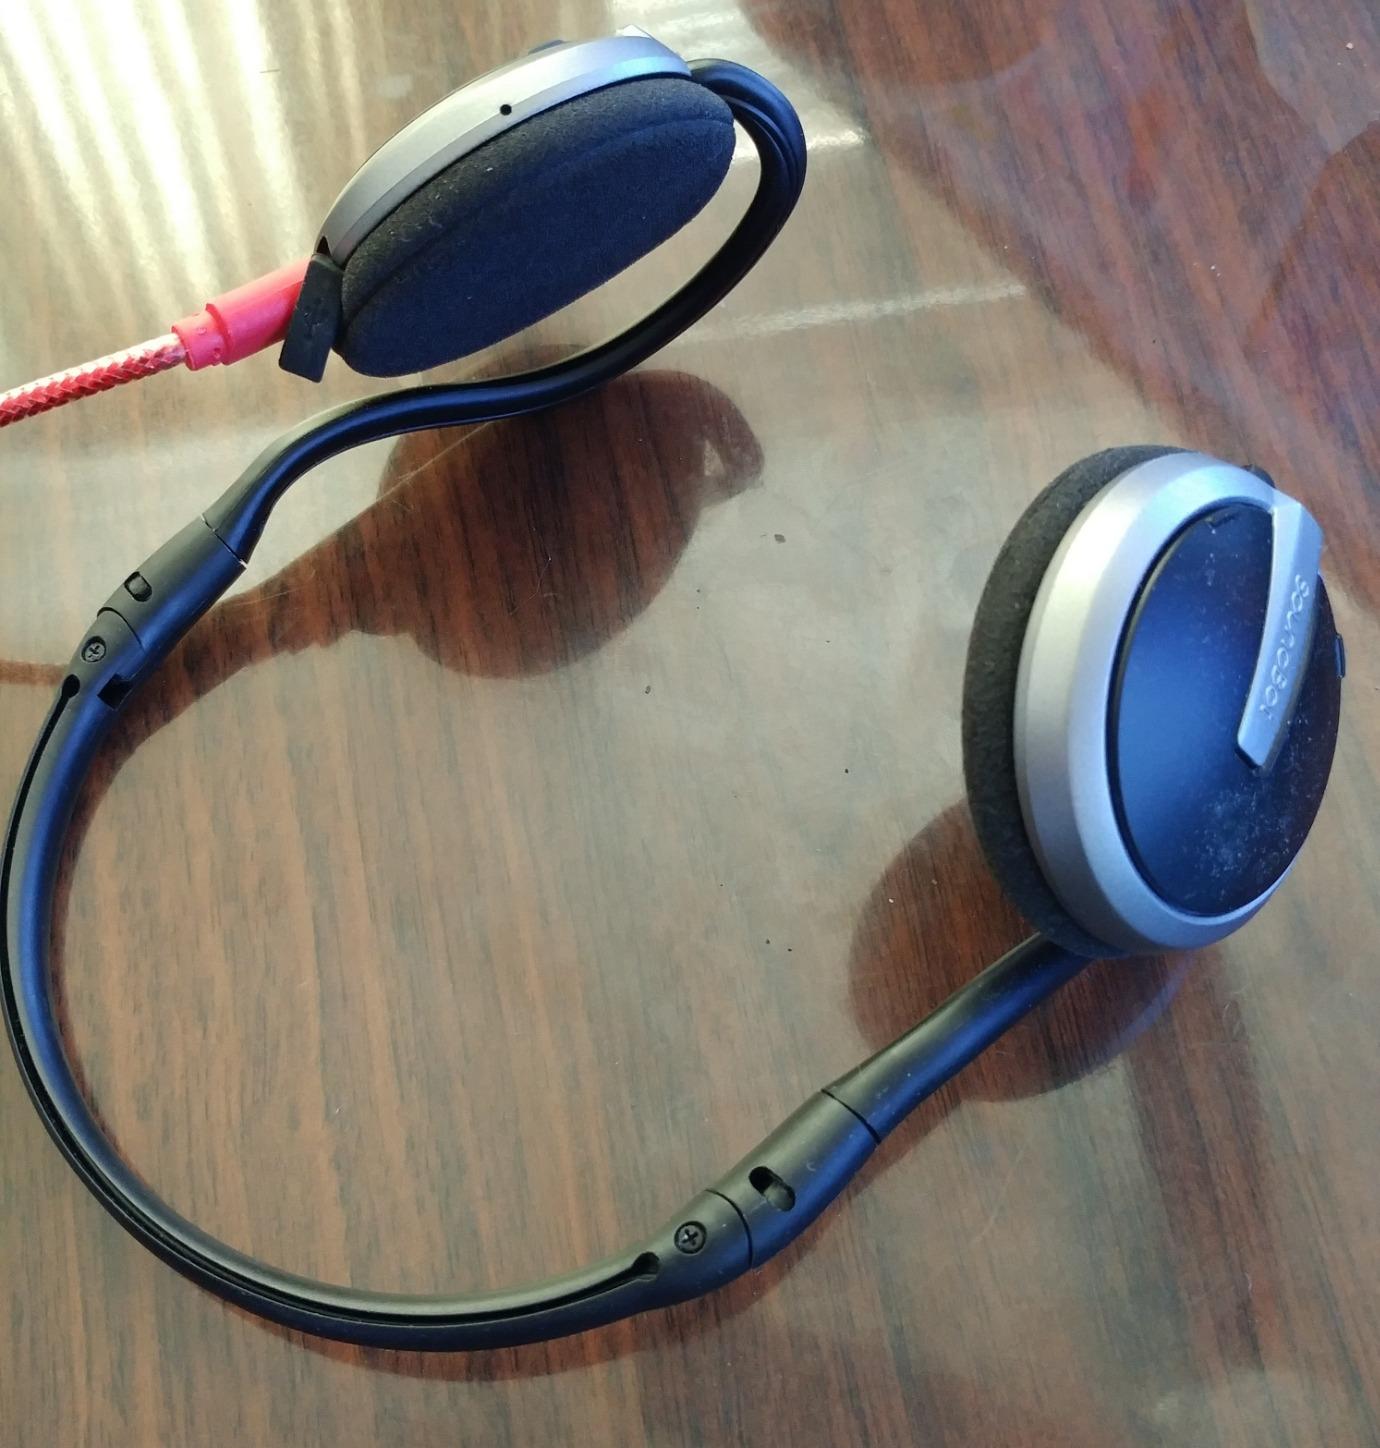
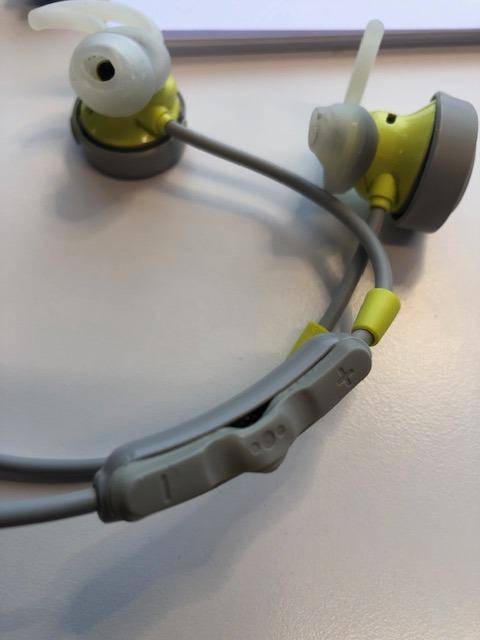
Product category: headphones
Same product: no